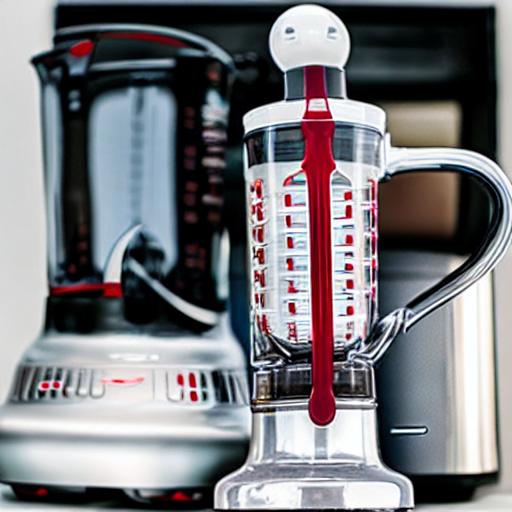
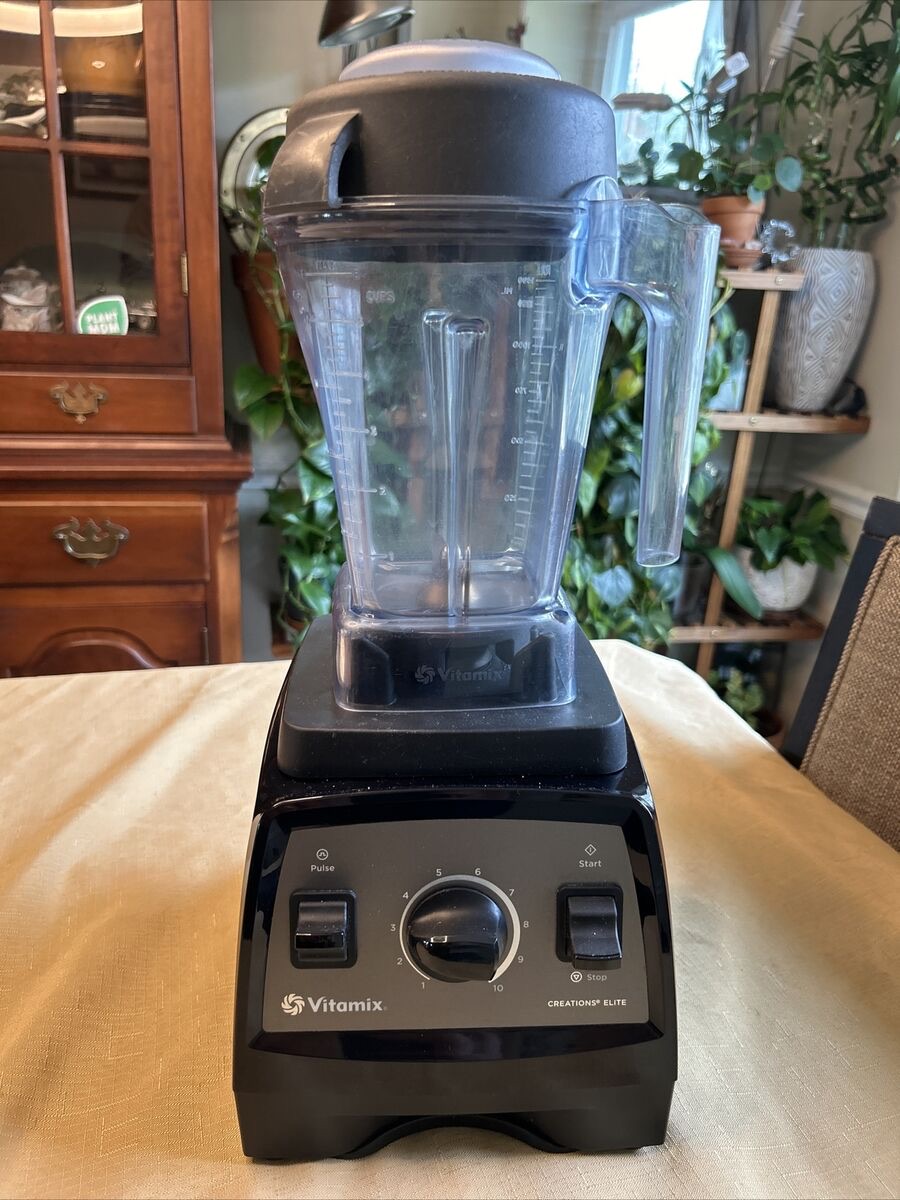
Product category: items_blender
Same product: no